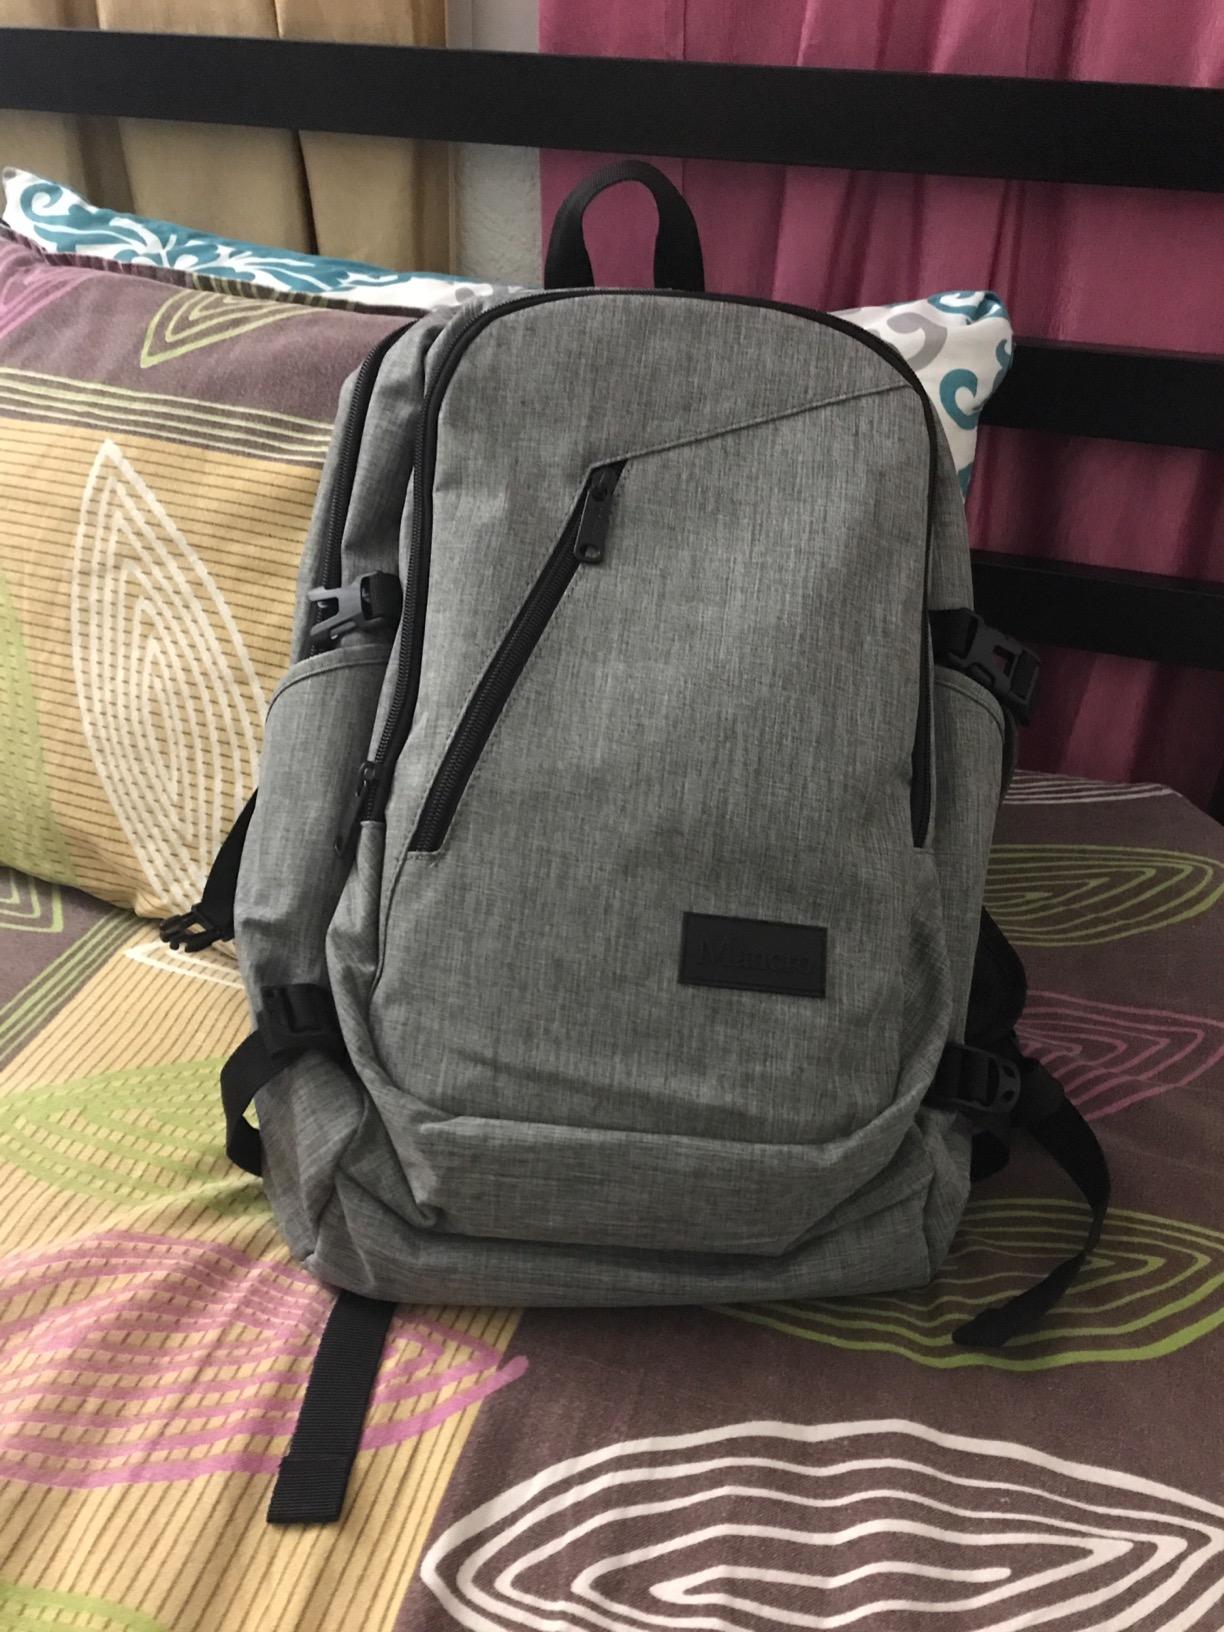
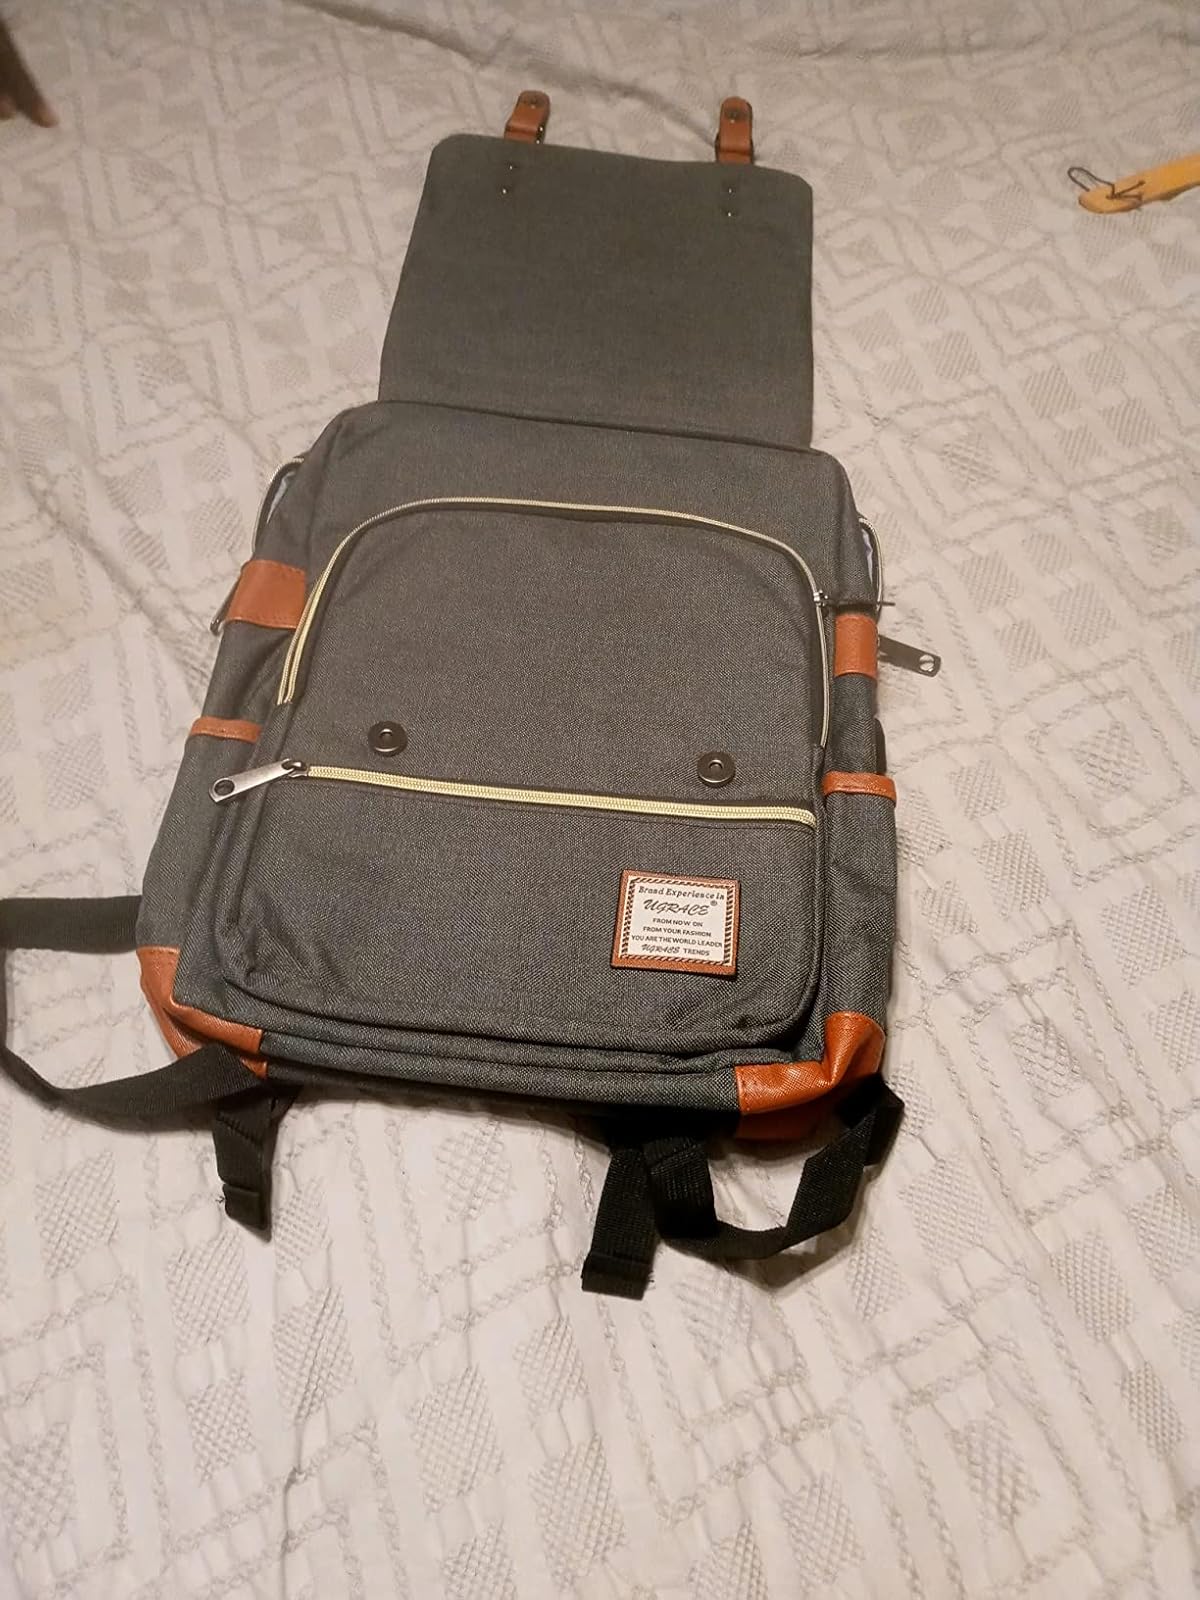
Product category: bag
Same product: no